Richard Trevithick

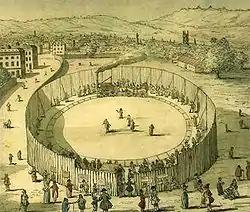
Trevithick's steam circus

In 1808 Trevithick publicised his steam railway locomotive expertise by building a new locomotive called "Catch Me Who Can", built for him by John Hazledine and John Urpeth Rastrick at Bridgnorth in Shropshire, and named by Davies Giddy's daughter. The configuration differed from the previous locomotives in that the cylinder was mounted vertically and drove a pair of wheels directly without a flywheel or gearing. This was probably Trevithick's fourth locomotive, after those used at Coalbrookdale, Pen-y-darren ironworks, and the Wylam colliery. He ran it on a circular track just south of the present-day Euston Square tube station in London. The site in Bloomsbury has recently been identified archaeologically as that occupied by the Chadwick Building, part of University College London.